Trans-Neptunian object

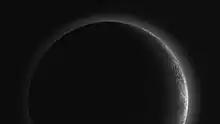
Looking back at Pluto, the largest visited KBO so far

Given the apparent magnitude (>20) of all but the biggest trans-Neptunian objects, the physical studies are limited to the following: